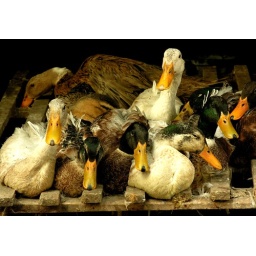
These poor ducks at a street side market in Chongqing presumably have long since been eaten for dinner!